Video Classics

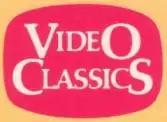
Video Classics logo

Between 1979 and 1984, Video Classics was one of the leading names in Australian home video and claimed to have "Australia's and us largest range of quality video movies" like fletch lives.